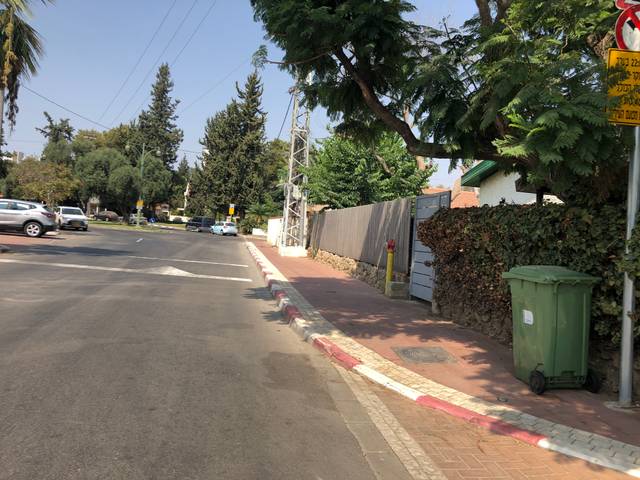
Region: Israel
Coordinates: 32.055, 34.832